Calmeyer Street Mission House

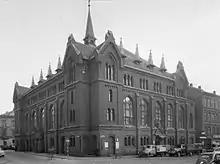
Calmeyer Street Mission House in 1957

The Calmeyer Street Mission House was a building located at "Calmeyers gate" no. 1 in Oslo, Norway. The building served as a religious assembly house for Lutheran gatherings in the Oslo neighborhood around "Hausmanns gate" (Hausmann Street).